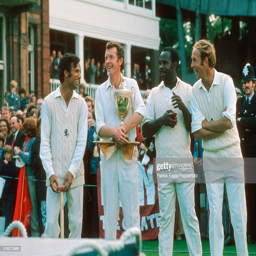
cricket player , cricket player , person and cricket player .